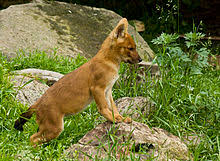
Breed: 209-n000043-dhole